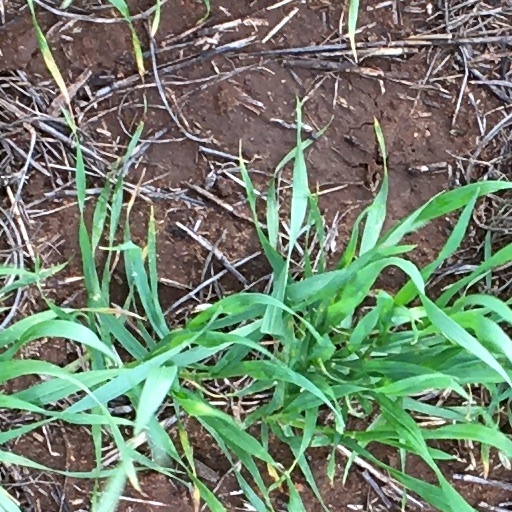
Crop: wheat